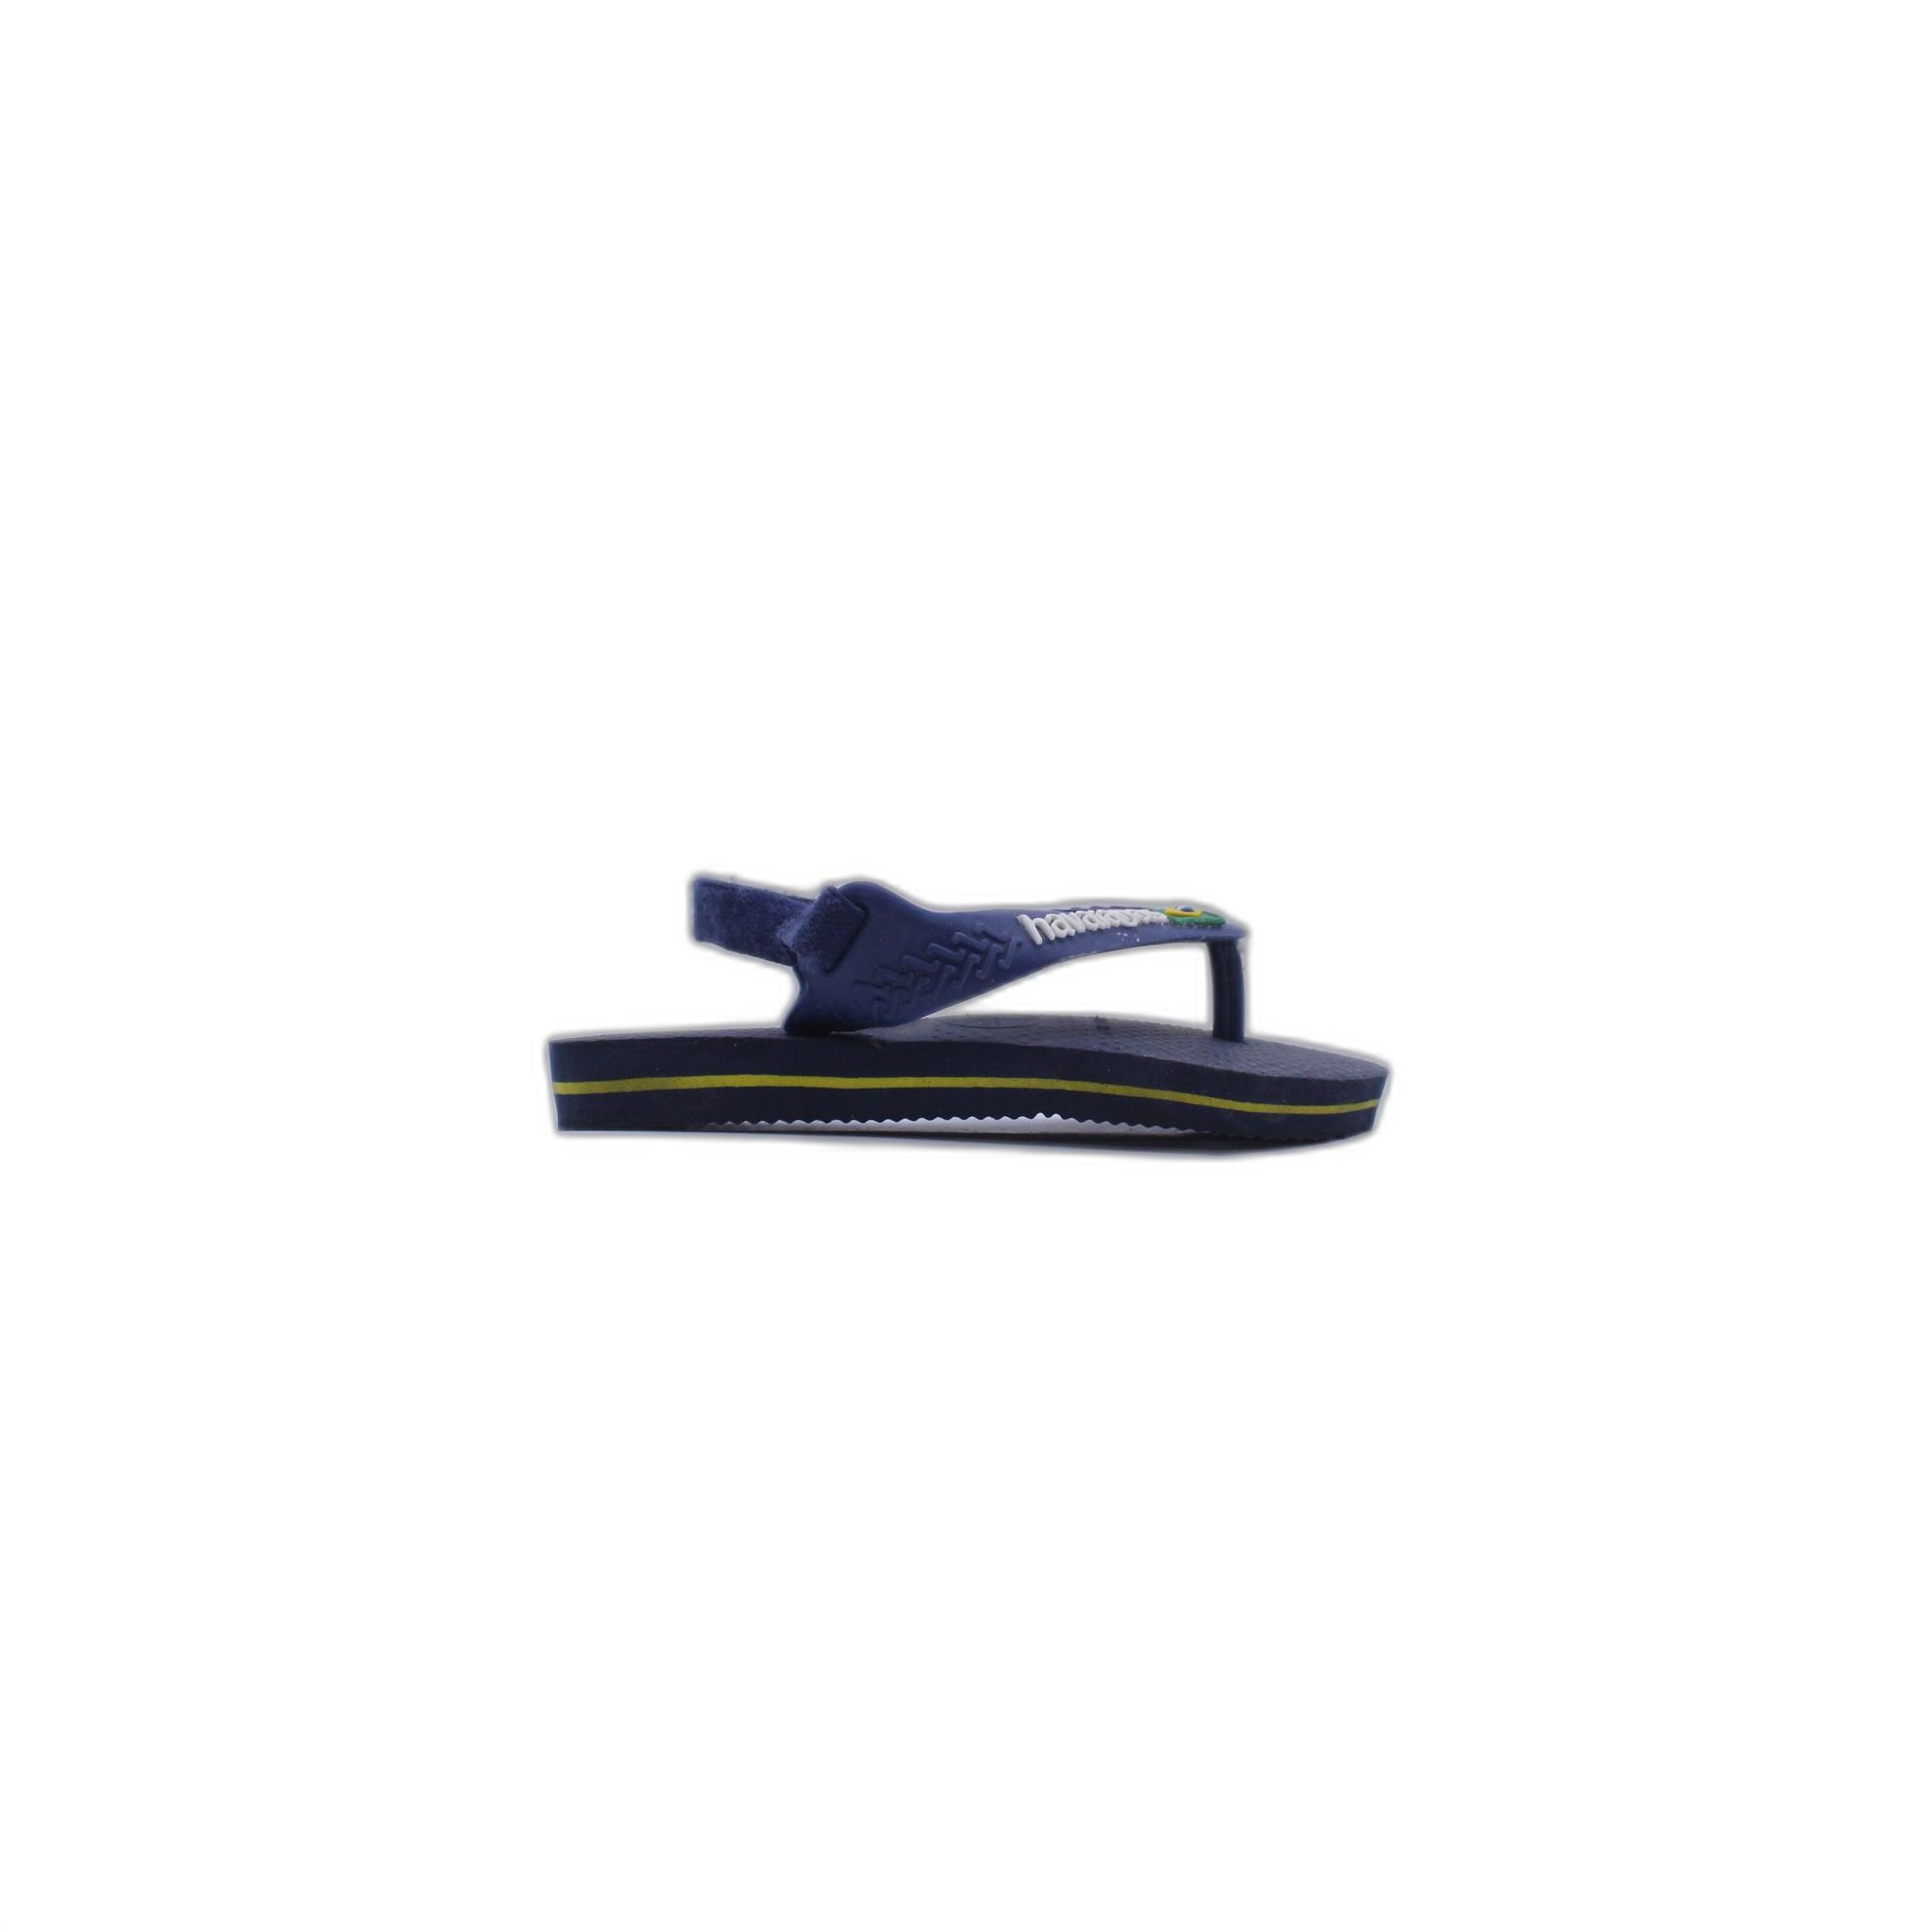
Havaianas Toddler Baby Flip Flop
Item Details Material: See Photo Condition: 09/10 Brand: Havaianas Made in: Product Code: SKU: FS-SL5247 Size (View Size Chart) Made in Imported from USA. Not a fake / Not a first copy / Not a replica. 100% Original & Genuine Slipper. All are inspected by our team for originality and quality. Easy 7-Day return policy. Please email Contact@swag-kicks.com to initiate return process.
Brand: Fresh start FZE Batch# 670
Category: Apparel & Accessories > Shoes > Baby & Toddler Shoes > Baby & Toddler Sandals